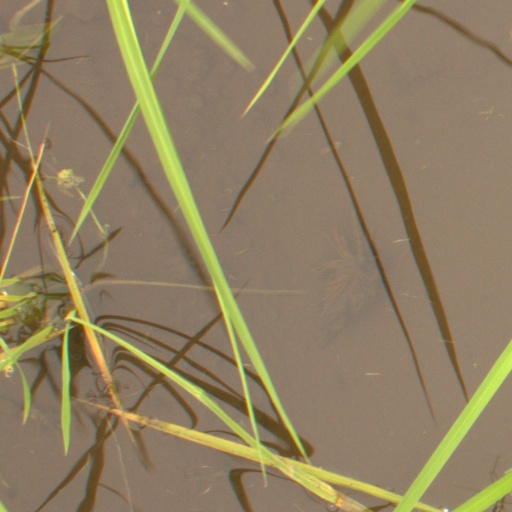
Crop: rice